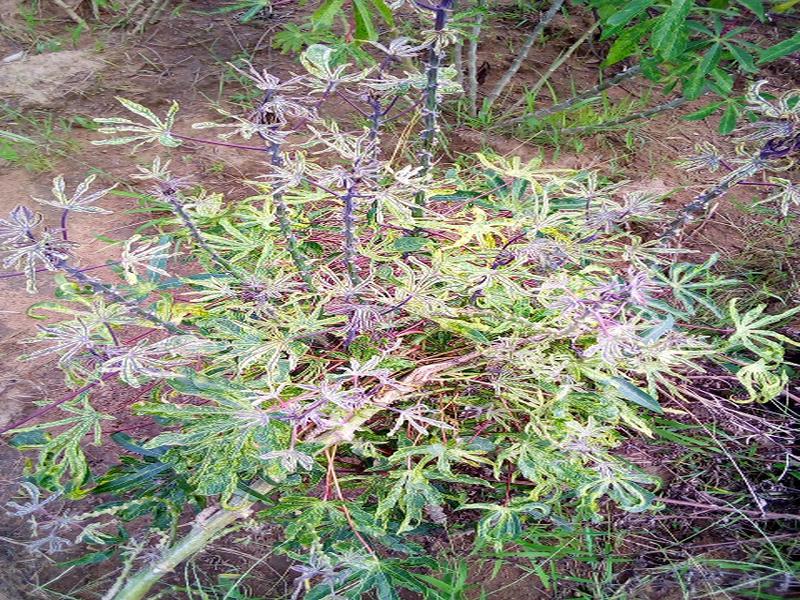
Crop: cassava
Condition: green_mottle